Lipolysis

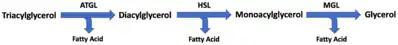
This image illustrates the three separate steps of hydrolysis involved in lipolysis. In the first step, triacylglycerol is hydrolyzed to make diacylglycerol and this is catalyzed by adipose triglyceride lipase (ATGL). In the second step, diacylglycerol is hydrolyzed to make monoacylglycerol and this is catalyzed by hormone-sensitive lipase (HSL). In the last step, monoacylglycerol is hydrolyzed to make glycerol and this is catalyzed by monoacylglycerol lipase (MGL).

Lipolysis is the metabolic pathway through which lipid triglycerides are hydrolyzed into a glycerol and free fatty acids. It is used to mobilize stored energy during fasting or exercise, and usually occurs in fat adipocytes.